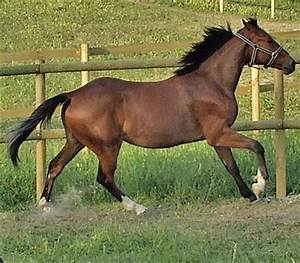
Label: horse